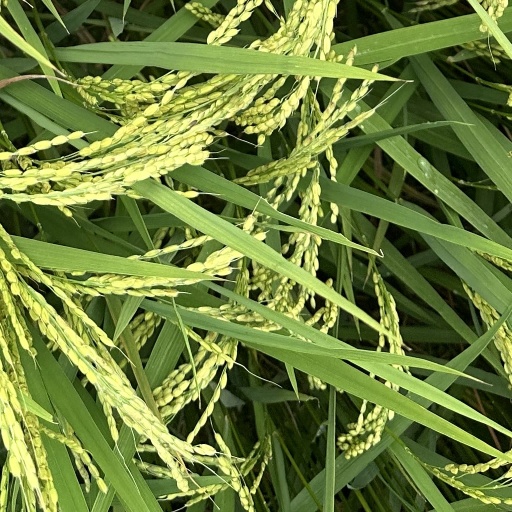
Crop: rice